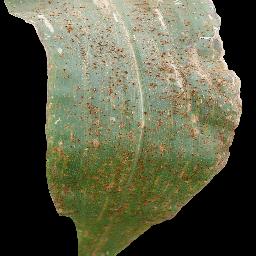
Label: Corn___Common_rust